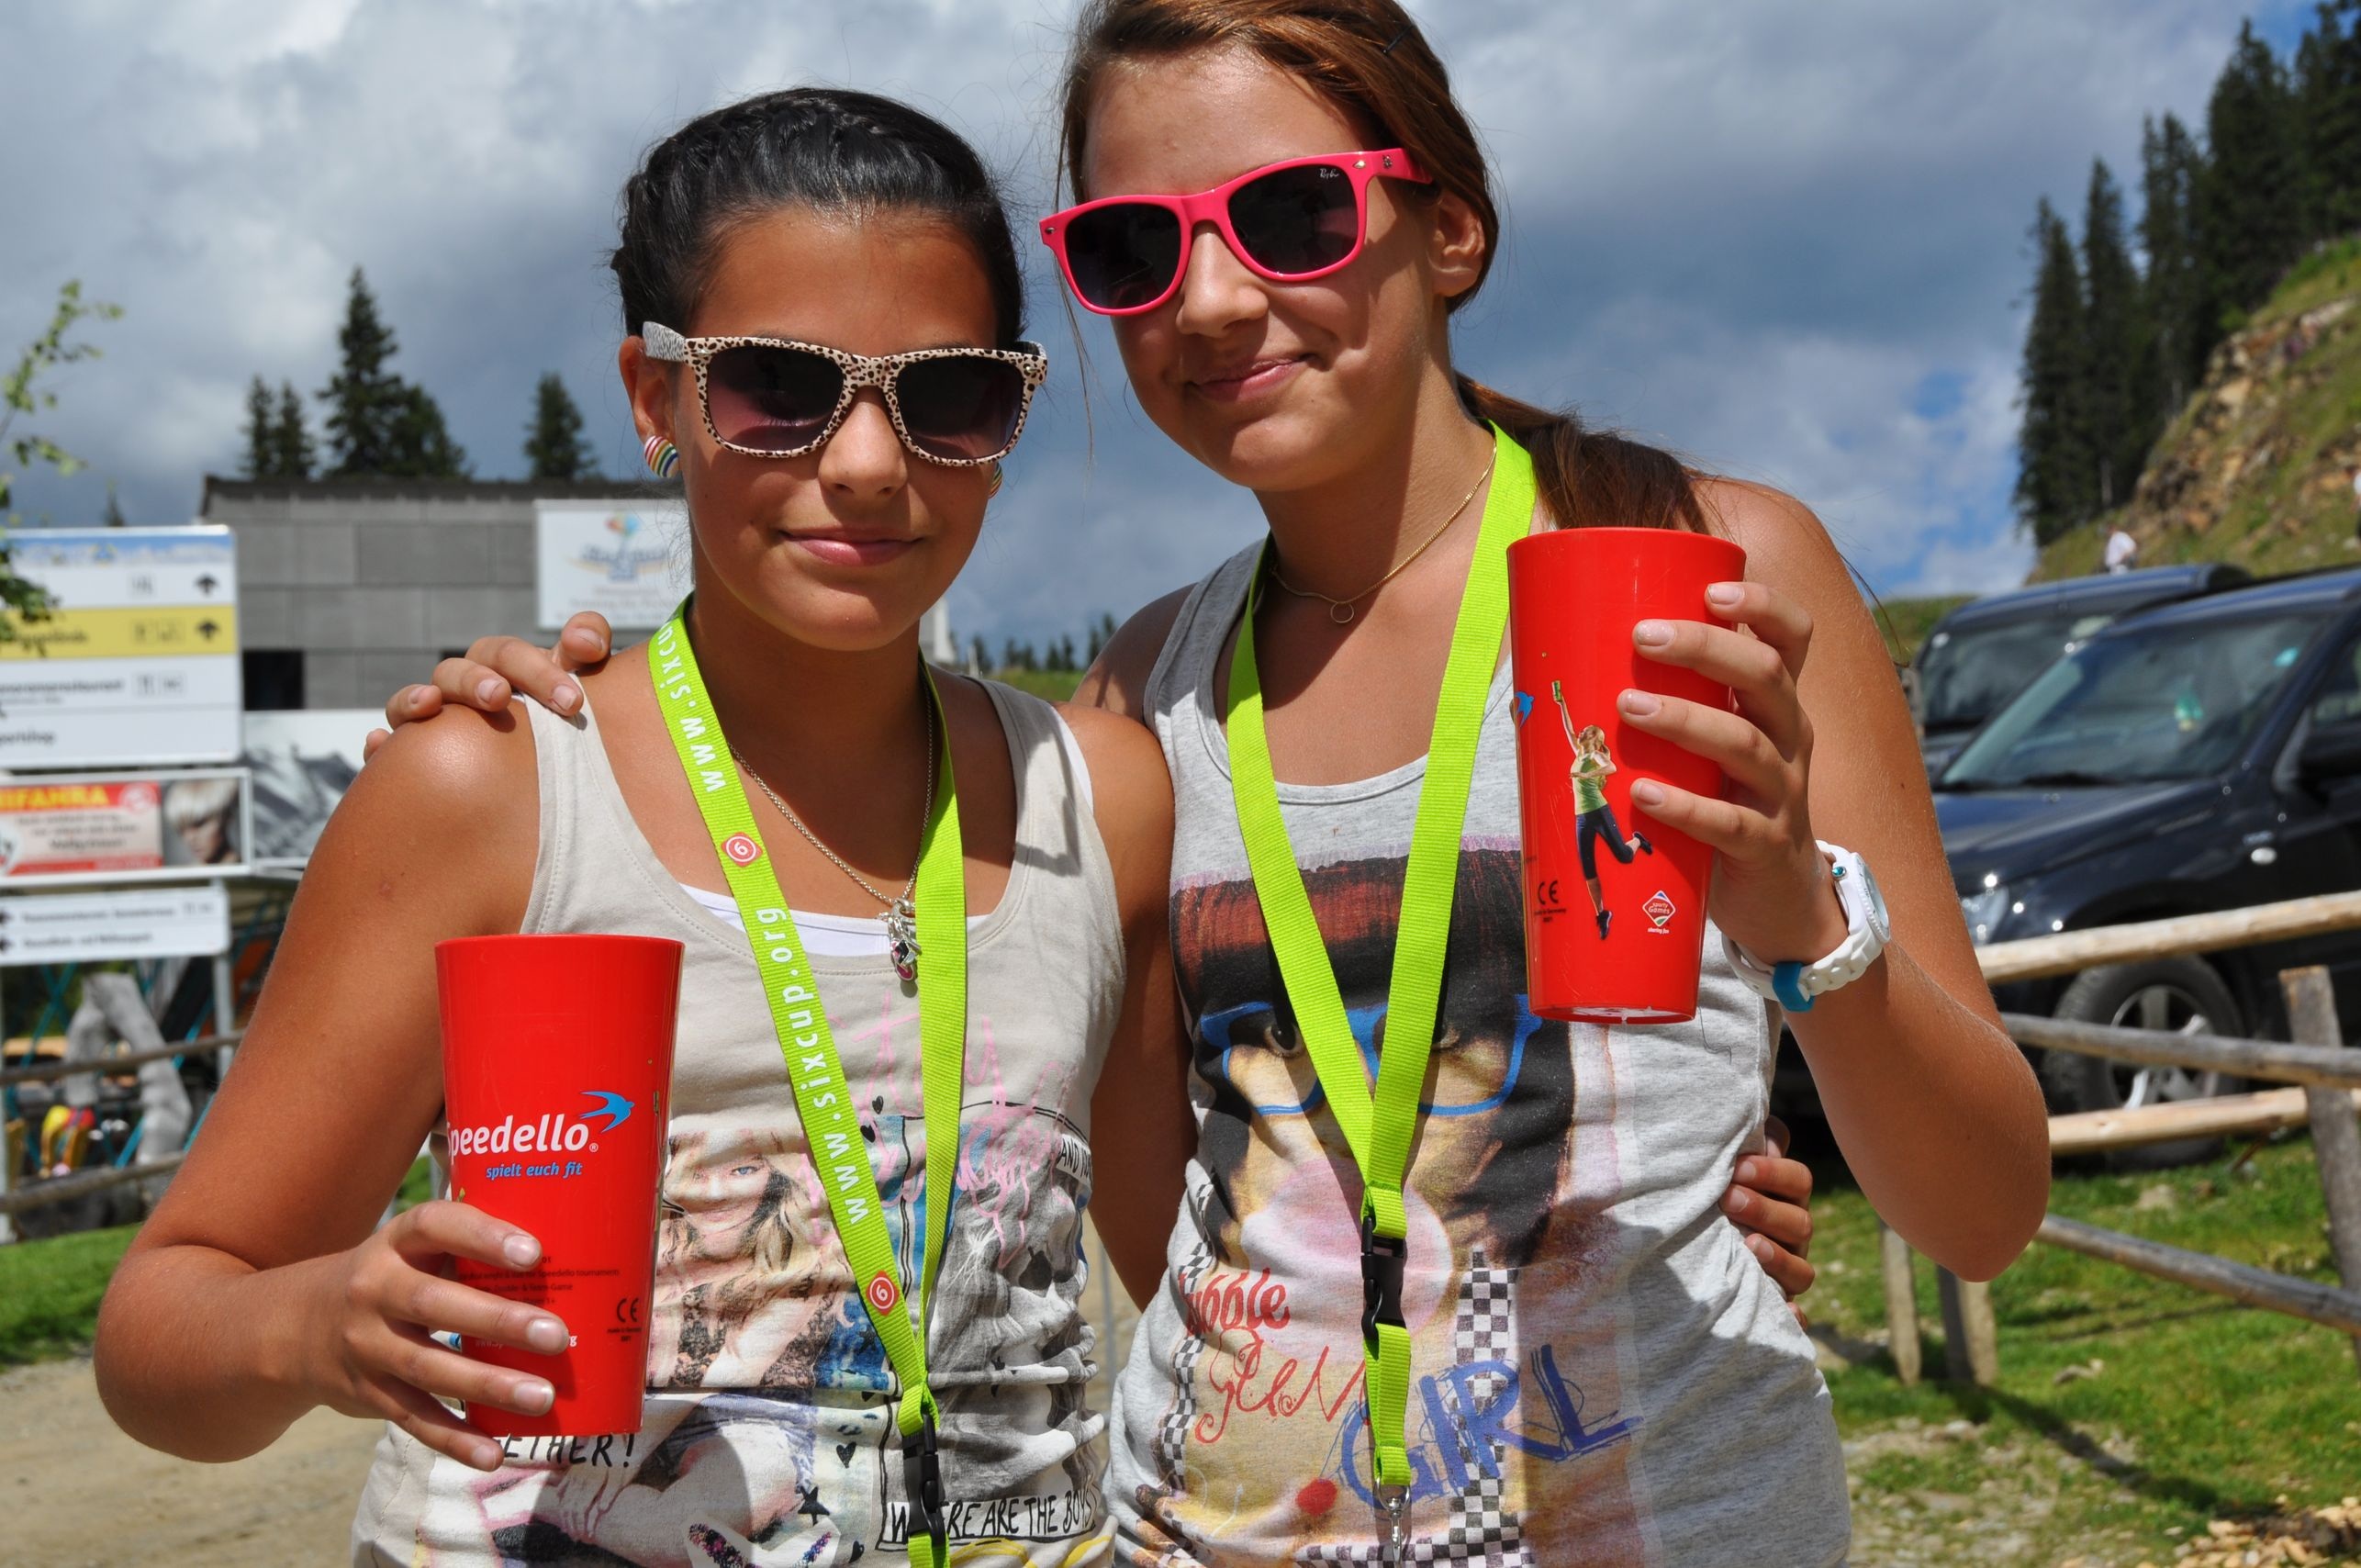
person, girl, running, advertising, recreation, flow, teenager, motivation, cycling, race, sports, cool, event, endurance, promotion, athletics, physical exercise, human action, endurance sports, ultramarathon, duathlon, long distance running